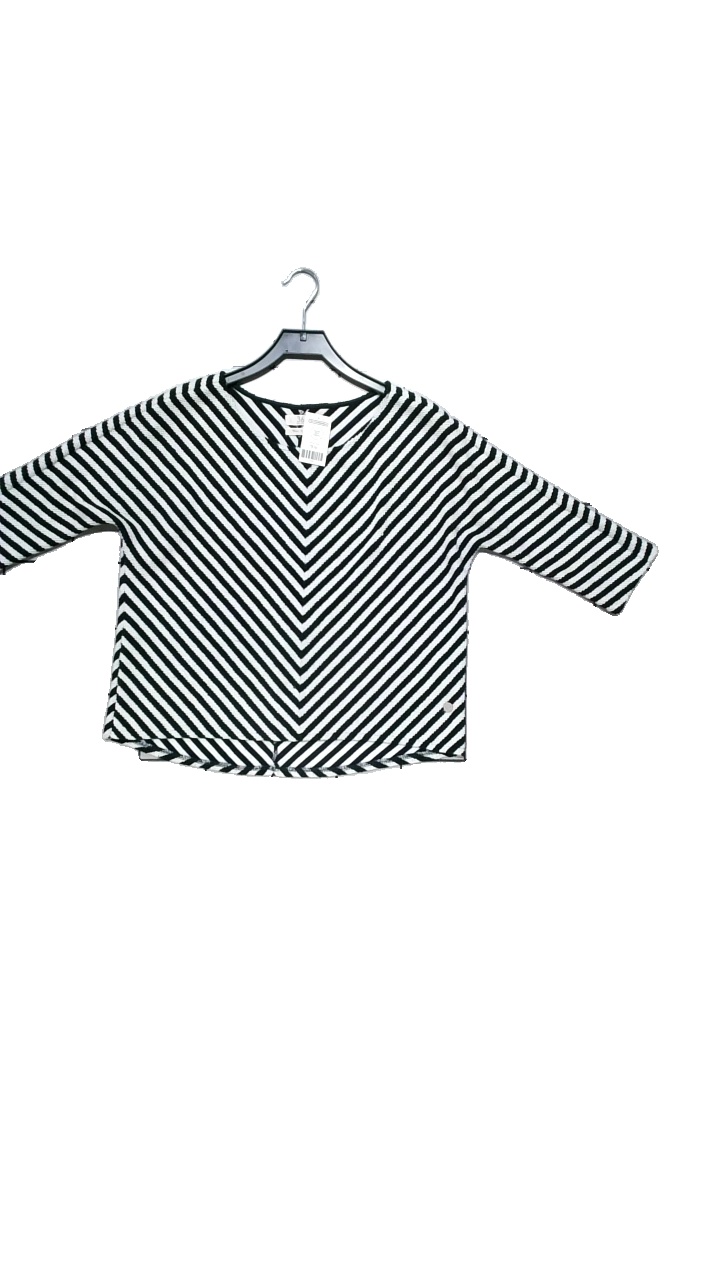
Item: Sweater (Ladies)
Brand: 365
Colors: Blue, White
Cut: Regular
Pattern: Striped
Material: Poliester 70% Viscose 30%
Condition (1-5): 4
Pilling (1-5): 5
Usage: Reuse
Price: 50-100